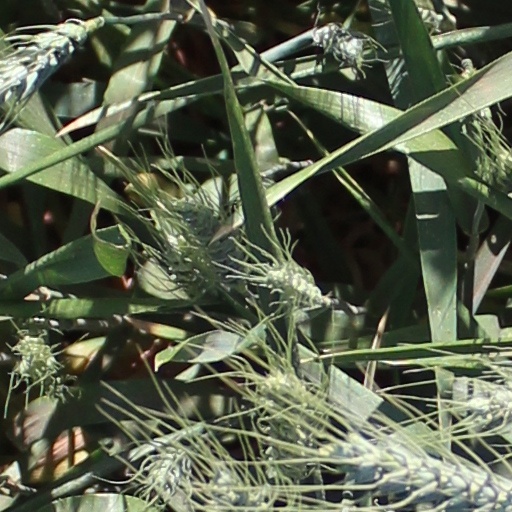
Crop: wheat